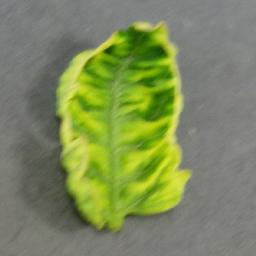
Label: Tomato___Tomato_Yellow_Leaf_Curl_Virus